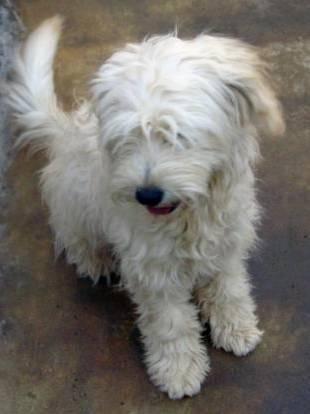
dog